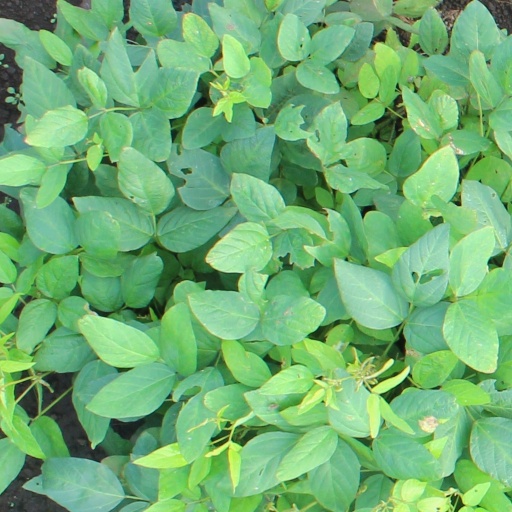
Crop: soybean